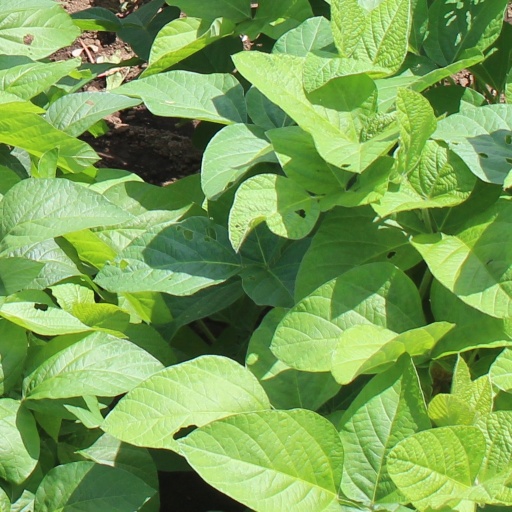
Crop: soybean